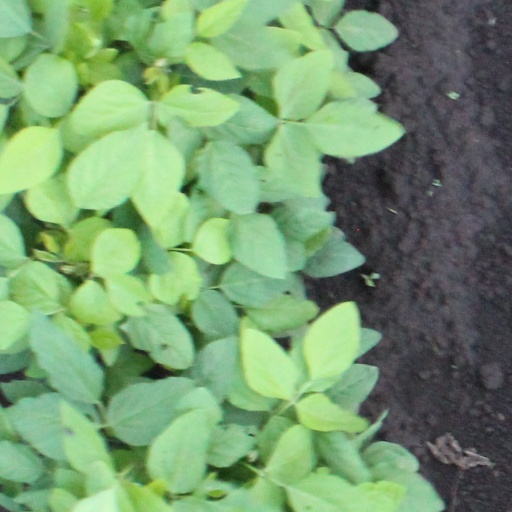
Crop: soybean